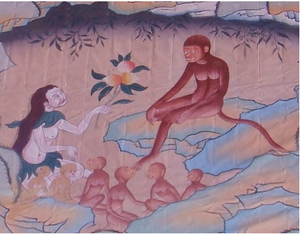
Sinmo est un Rākshasa de la mythologie tibétaine. Selon un mythe tibétain antique, Sinmo eu avec Avalokitesvara, qui prit l'apparence d'un singe dénommé Pha Trelgen Changchup Sempa, six enfants sur le mont Gangpori. De ces six enfants, selon le mythe, les six tribus du Tibet Se, Mu, Dong, Tong, Dru et Ra ont émergé.